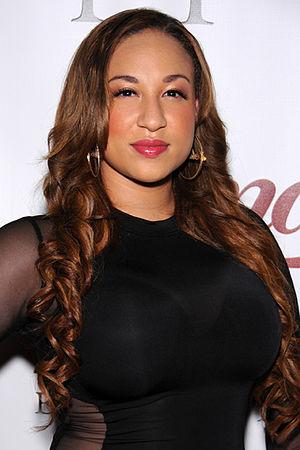
Melanie Amaro, née le 26 juin 1992 à Fort Lauderdale en Floride, est une chanteuse américaine ayant remporté la première saison de l'adaptation américaine de l'émission The X Factor: The X Factor USA ainsi qu'une avance de 5 millions de dollars sur les ventes de son premier disque, ce qui représente un record pour un gagnant de télécrochet.